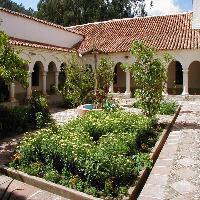
Weather: sun or clear